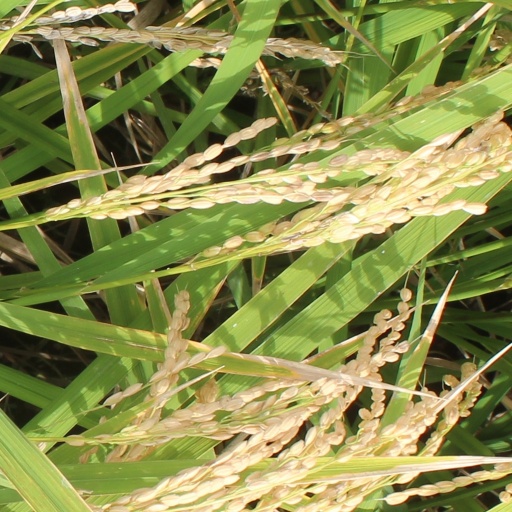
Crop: rice